Operation Scorch Sword

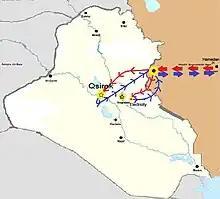
Unofficial map displaying the general course of the Iranian F-4 Phantom IIs

Operation Scorch Sword was an Iranian airstrike on Iraq's Tuwaitha Nuclear Research Centre in 1980. Conducted eight days after the beginning of the Iraqi invasion of Iran, it was a surprise attack against the under-construction "Osirak" nuclear reactor, which was located to the southeast of Baghdad and was widely perceived as a major asset for the then-ongoing Iraqi nuclear program. At dawn on 30 September, four Iranian F-4 Phantom IIs completed an aerial refueling near the Iran–Iraq border before flying into Iraqi airspace, where they deliberately climbed to a high altitude in order to be detected by Iraqi radar systems, albeit on a false course. Moments later, two of them peeled off and dropped to an extremely low altitude to avoid further detection and subsequently changed course for the Iraqi nuclear facility.